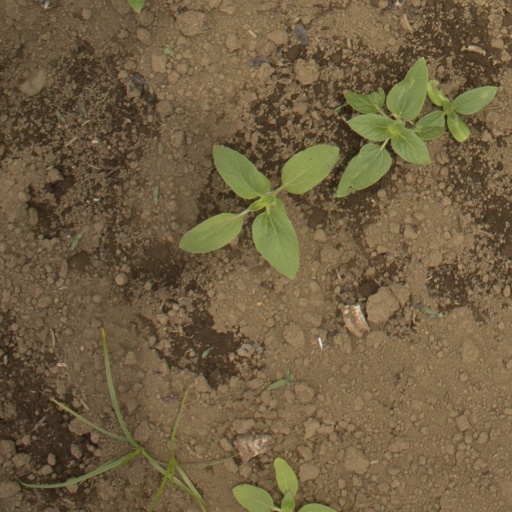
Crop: Jerusalem artichoke